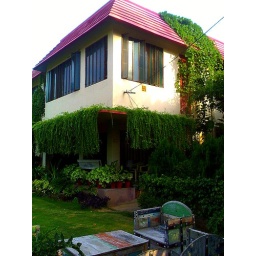
north side garden house wi accomodations n sitting out side in the garden